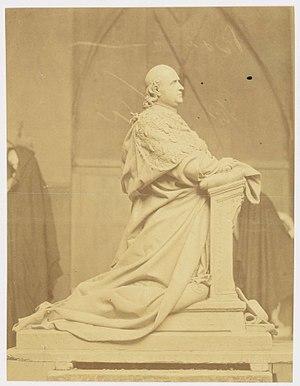
Louis-Édouard Pie est un cardinal de l'Église catholique, évêque de Poitiers, qui fut l'un des principaux chefs ultramontains pendant le XIXᵉ siècle.